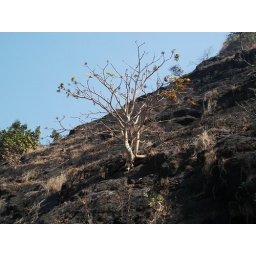
I found this small tree while trekking by road to Matheran, Maharashtra